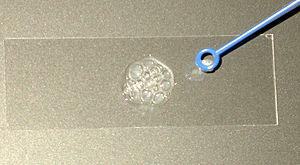
Réaction de la catalase (S.aureus) (image personnelle) Philippinjl 21 mai 2003
Une catalase est une oxydoréductase héminique qui catalyse la dismutation du peroxyde d'hydrogène en eau et dioxygène :